Answer in natural language. Which object is closer to the camera taking this photo, lowprofile bed with blue bedding or black square chair? Choose between the following options: lowprofile bed with blue bedding or black square chair
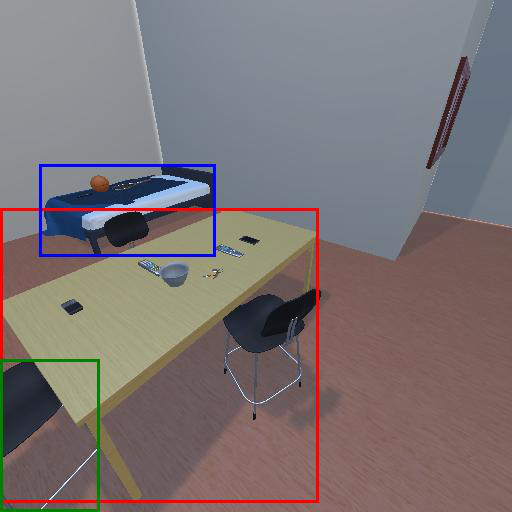
<answer>black square chair</answer>